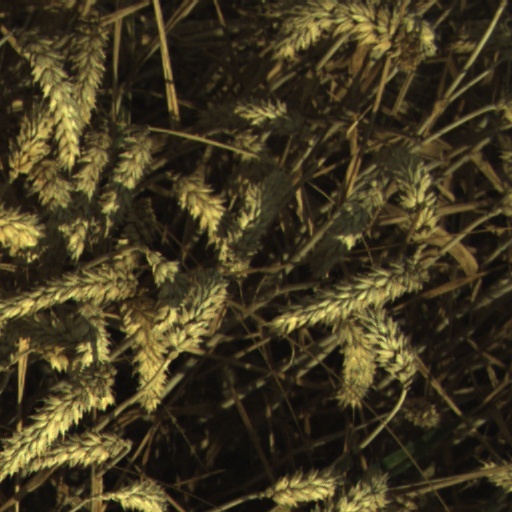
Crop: wheat